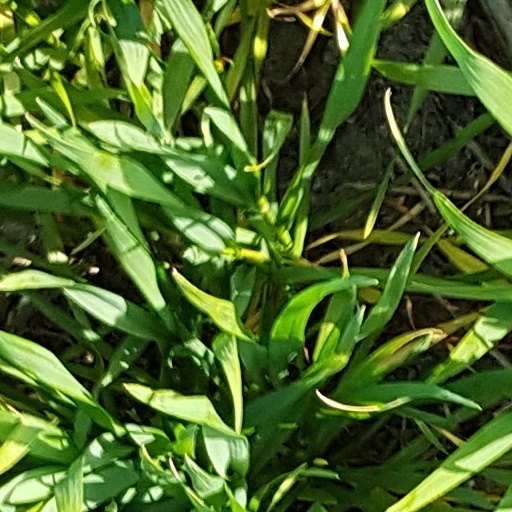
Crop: wheat